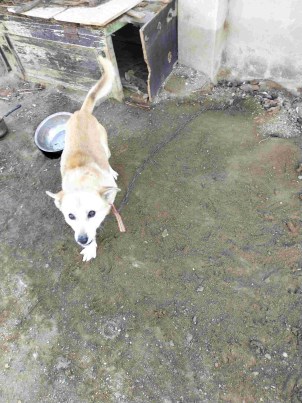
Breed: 3336-n000121-chinese_rural_dog